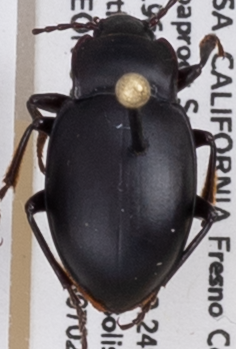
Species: Metrius contractus
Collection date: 2018-07-02
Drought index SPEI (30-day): -0.884
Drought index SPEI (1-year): -0.32
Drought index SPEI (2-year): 0.8